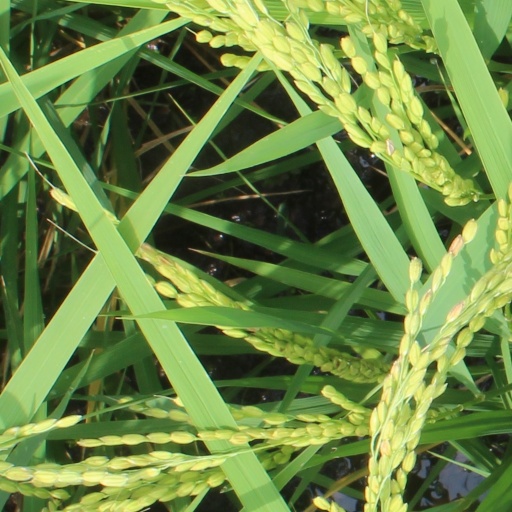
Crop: rice